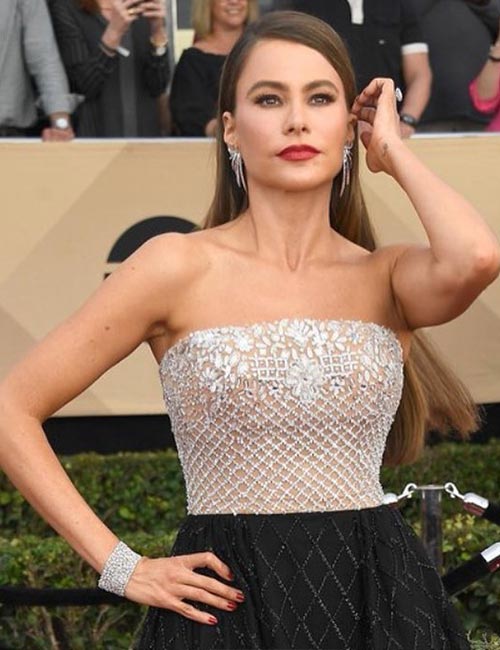
Gender: women